Dietrich Brüggemann

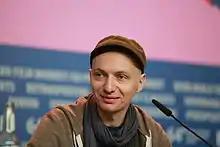

Dietrich Brüggemann (born 23 February 1976) is a German film director screenwriter and musician. He collaborates closely with his sister Anna Brüggemann on several screenplays for his films. They were awarded the Silver Bear for Best Screenplay for "Stations of the Cross".